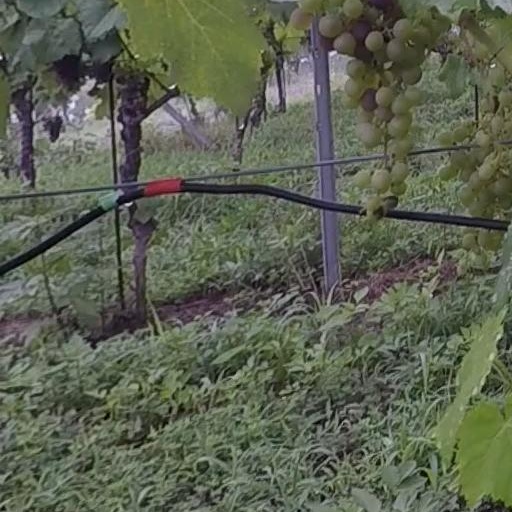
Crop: grape